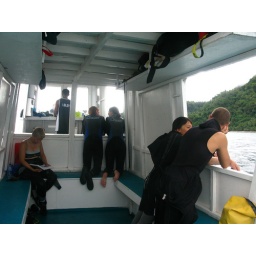
Diving Limasawa Island.  First dive in a cove, 2nd dive a wall dive into an underwater canyon about 80-100 feet deep.